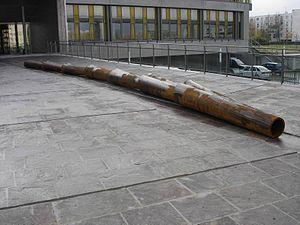
L'oeuvre Chemin d'eau réalisé par Bruno Gaudin
Torcy est une commune française située dans le département de Seine-et-Marne en région Île-de-France qui cumule les statuts de chef-lieu d'arrondissement et de canton.